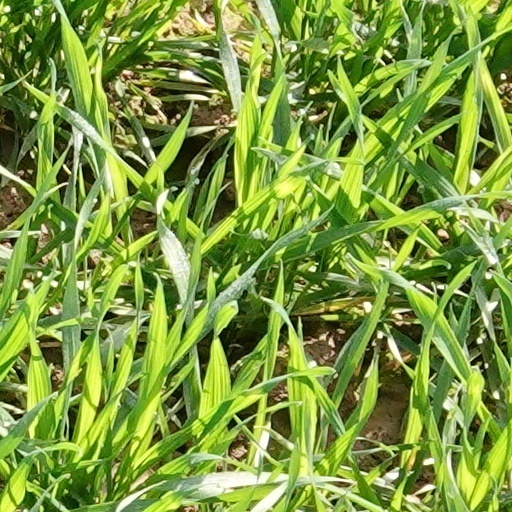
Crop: wheat